Treaty of Lisbon (1667)

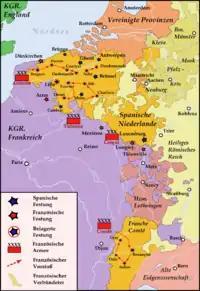
The treaty was designed to facilitate the French occupation of the Spanish Netherlands.

The treaty was one of a series of agreements signed between 1662 and 1668 in response to changes in the European balance of power. France supported the Dutch Republic during the Eighty Years' War with Spain as part of a general policy of opposing Habsburg power. The war substantially weakened Spain, and the 1648 Peace of Münster confirmed Dutch independence and permanently closed the Scheldt estuary. It also gave Amsterdam control of imports and exports through Northwestern Europe and eliminated its closest rival, Antwerp. Retaining that monopoly became a Dutch priority.